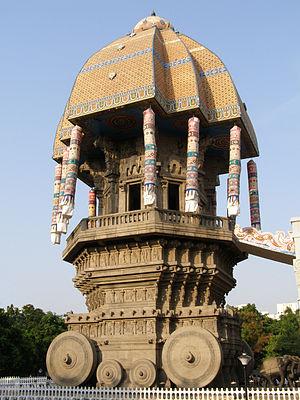
Le Valluvar Kottam, à Chennai (anciennement Madras), en Inde. Ce mémorial en forme de chariot est dédié au poète tamoul Tiruvalluvar. हिन्दी: वल्लुवर कोट्टम தமிழ்: வள்ளுவர் கோட்டம்